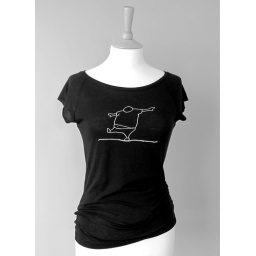
'Tightrope' - Women's Vest in black with white print